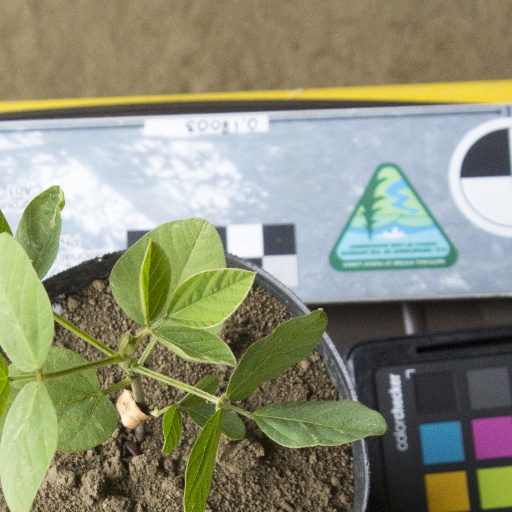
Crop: soybean